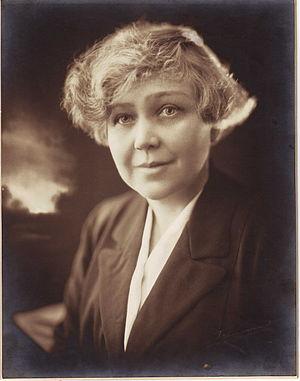
Helen Mary Mayo, OBE est une femme médecin australienne.